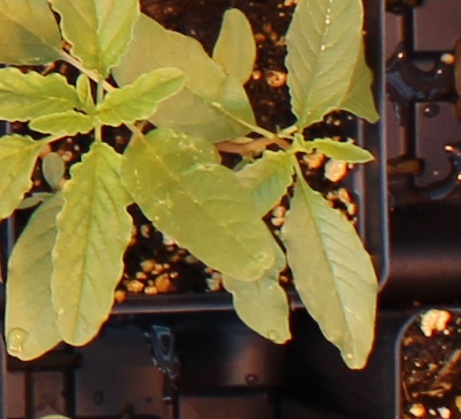
Label: Waterhemp